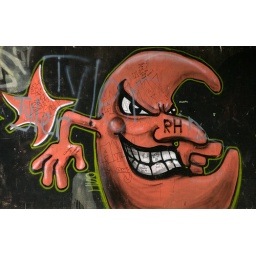
Donnington road bridge over the River Thames at Oxford.